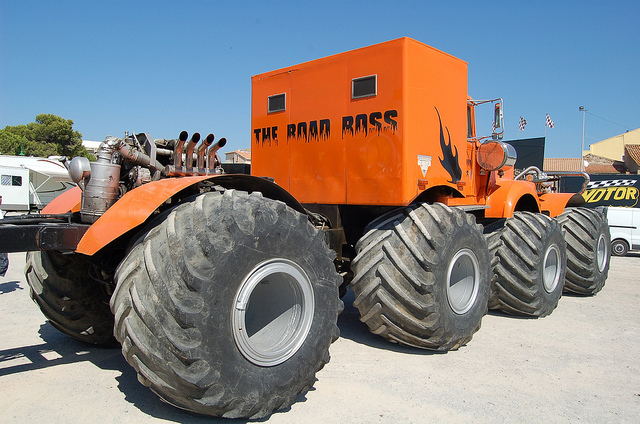
A giant truck with monster wheels, looks like a converted mac truck.

a truck sitting on top of 8 enourmous tires